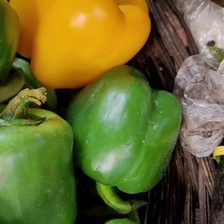
Label: capsicum